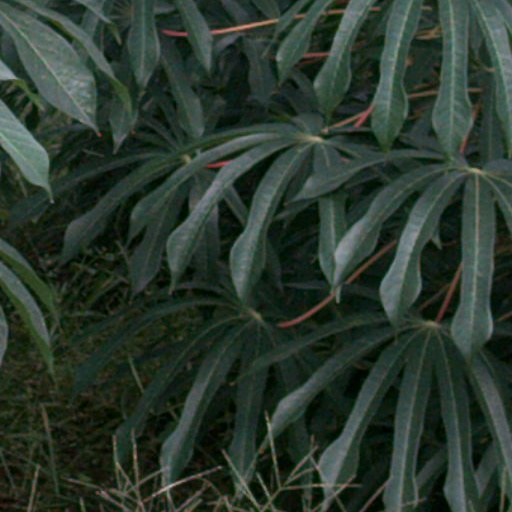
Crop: cassava